Guardians of Sunshine

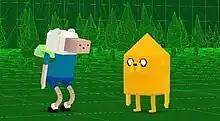
The episode features scenes rendered three-dimensionally, as animated by Ke Jiang.

"Guardians of Sunshine" is the sixteenth episode of the second season of the American animated television series "Adventure Time". The episode was written and storyboarded by Ako Castuera and Tom Herpich, from a story by Mark Banker, Steve Little, Patrick McHale, Kent Osborne, Thurop van Orman, Pendleton Ward, and Merriwether Williams. It originally aired on February 21, 2011.